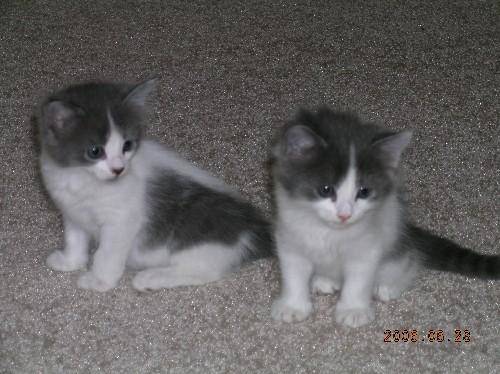
Label: cat